Justin Turner (basketball)

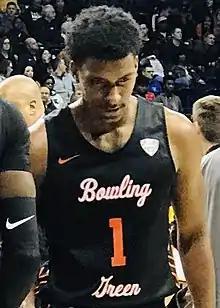

Justin Rafael Turner (born March 12, 1998), nicknamed "Juice" or "JT", is an American professional basketball player for Anwil Włocławek of the Polish Basketball League. He played college basketball for the Bowling Green Falcons.